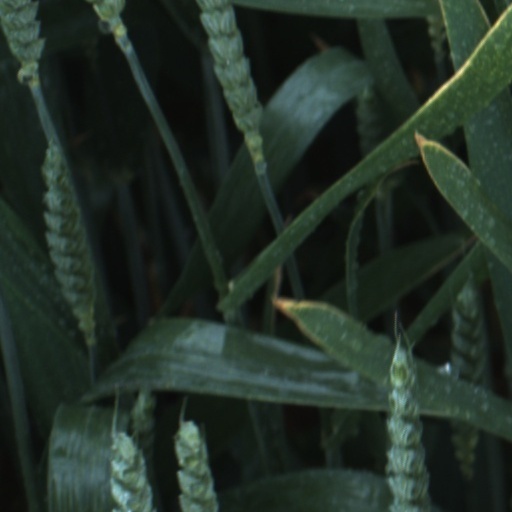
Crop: wheat